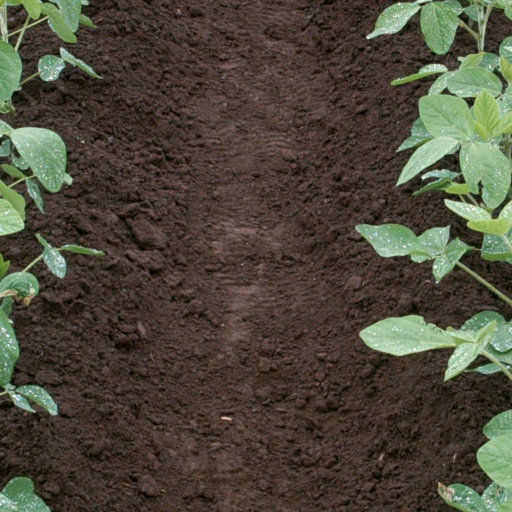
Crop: soybean